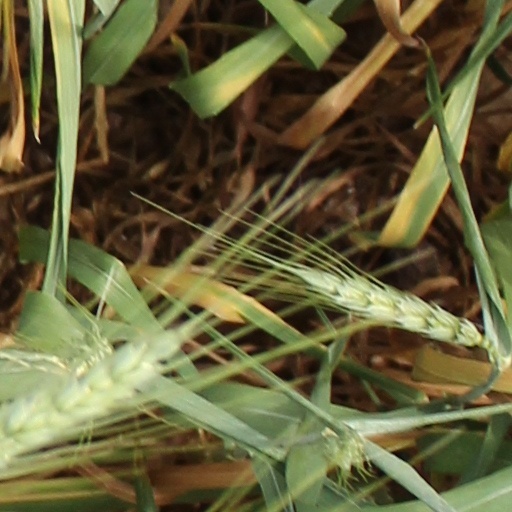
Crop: wheat